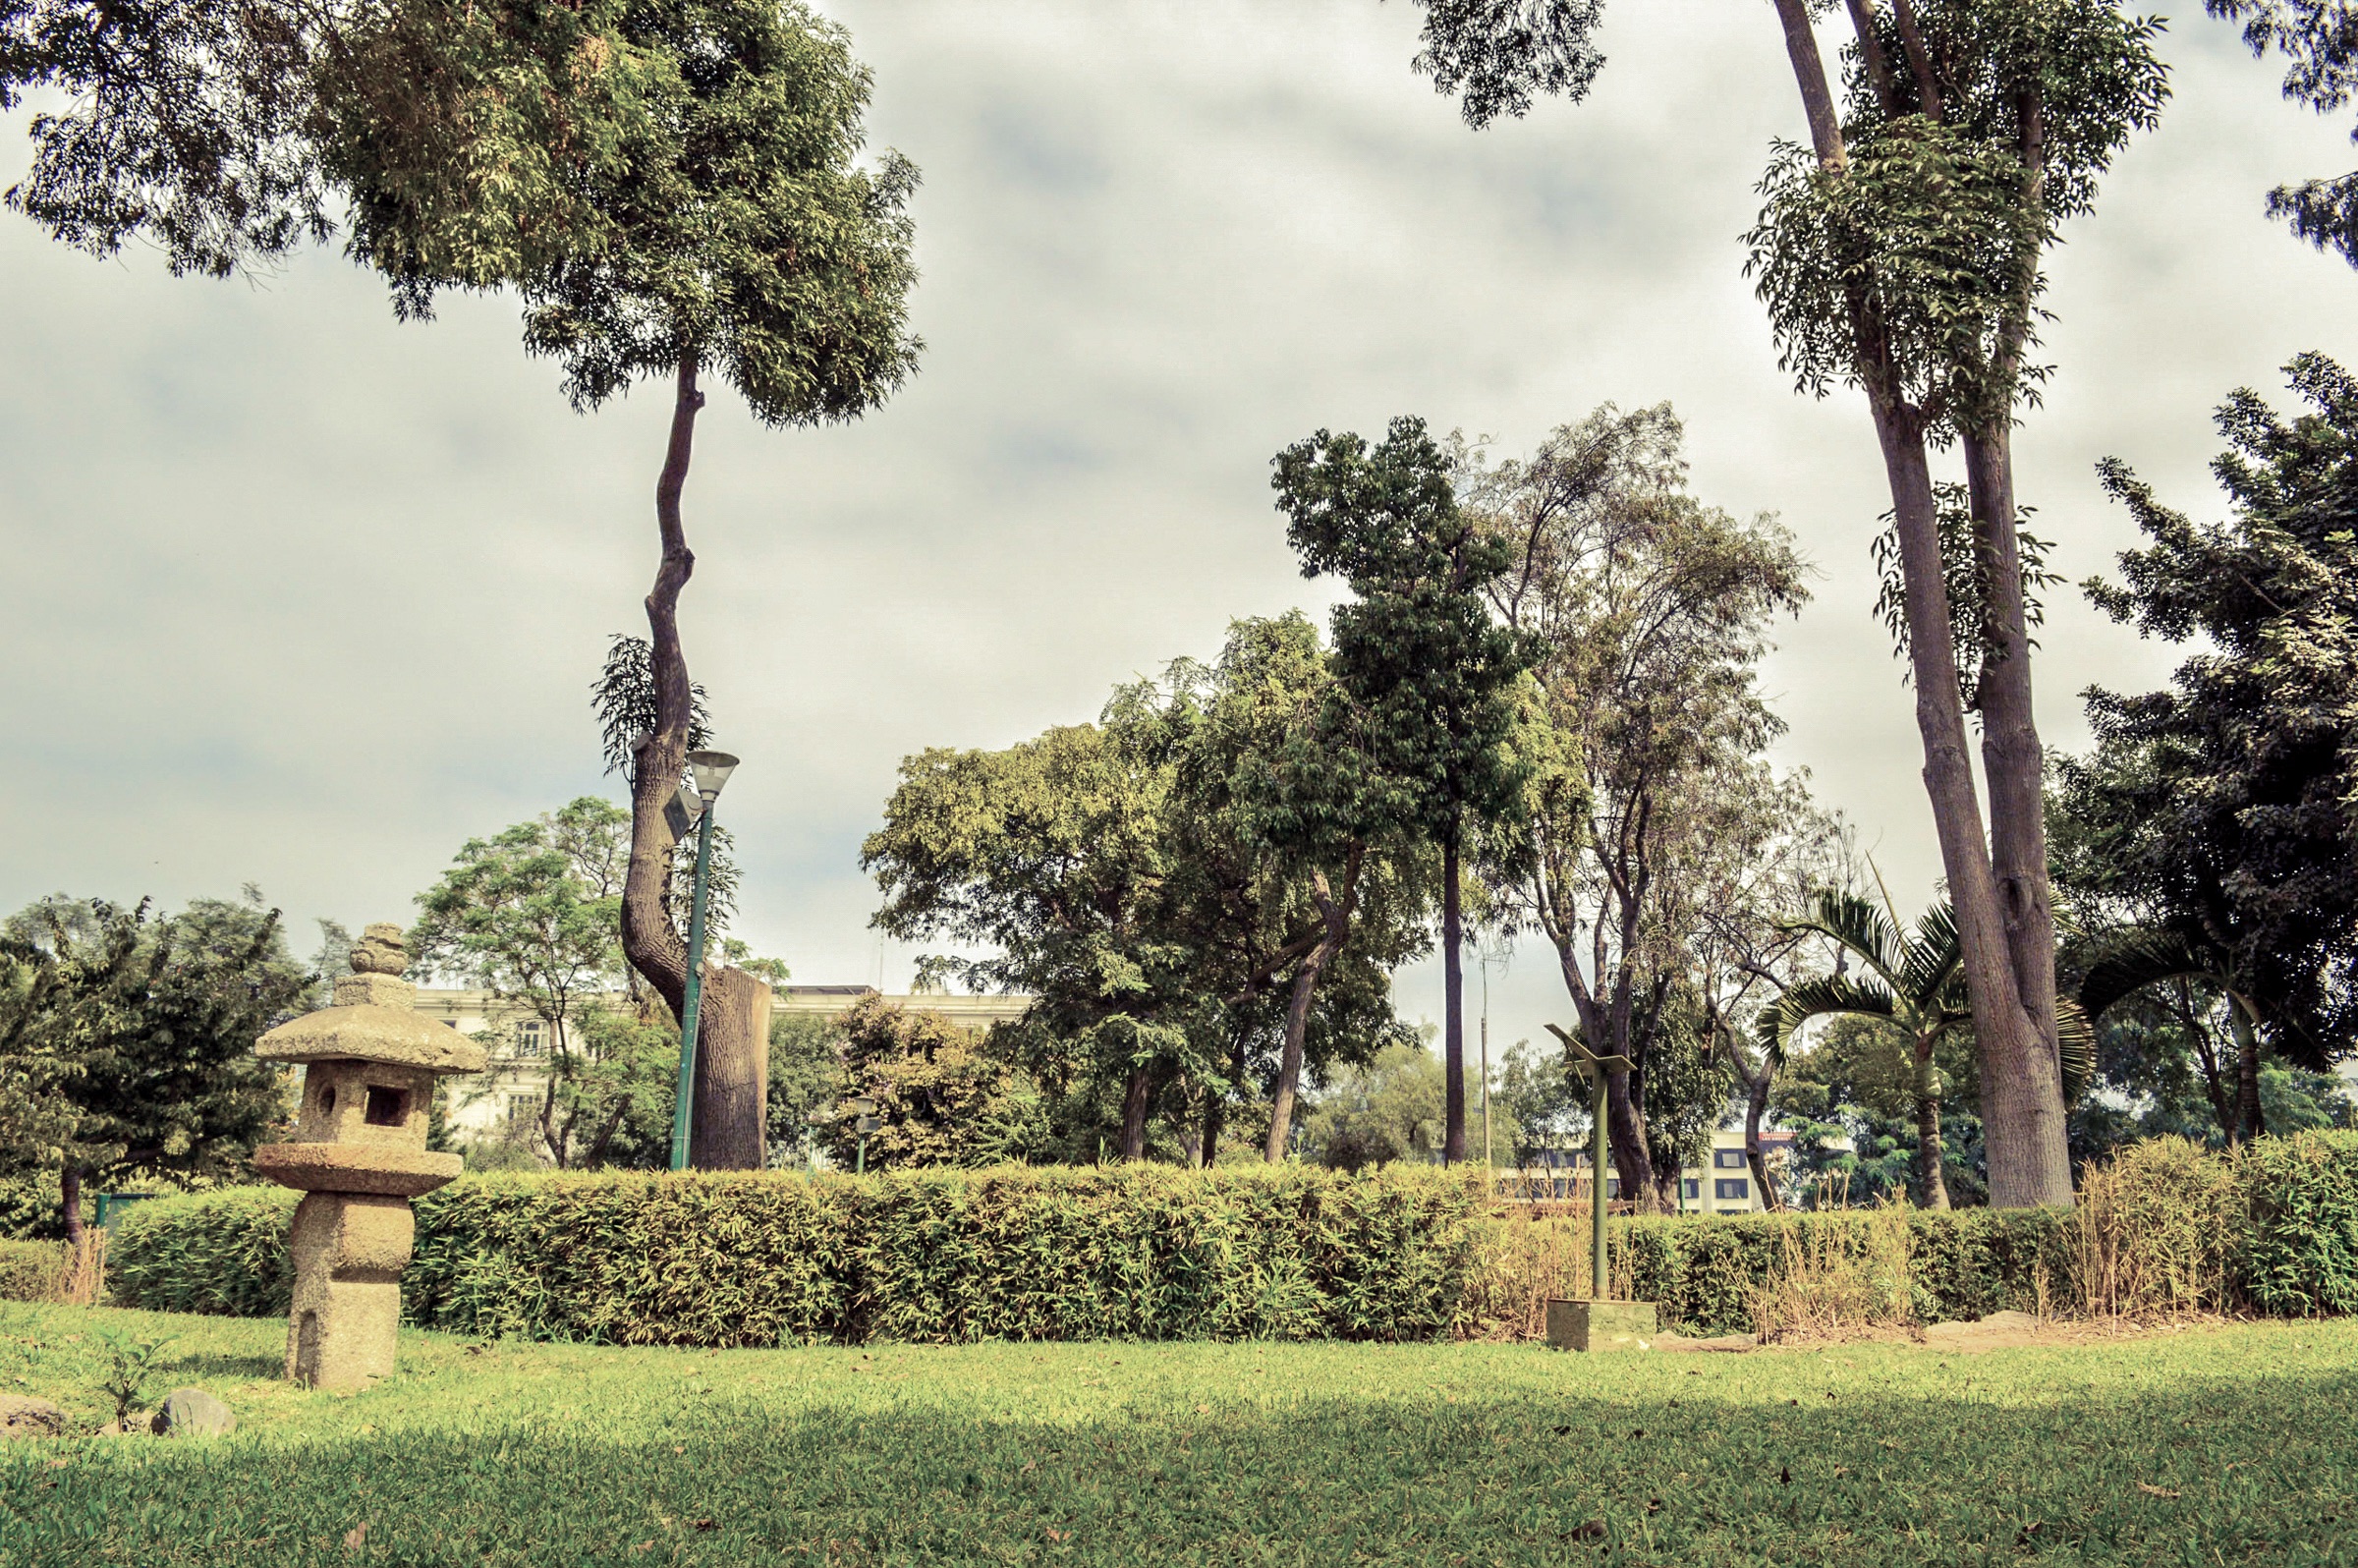
tree, grass, plant, house, flower, home, park, botany, garden, flora, ruins, estate, rural area, woody plant, arecales